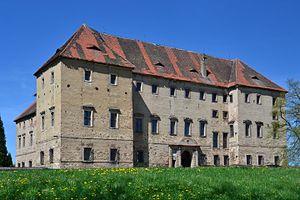
Kaceřov est une commune du district de Plzeň-Nord, dans la région de Plzeň, en République tchèque.Sa population s'élevait à 143 habitants en 2019.